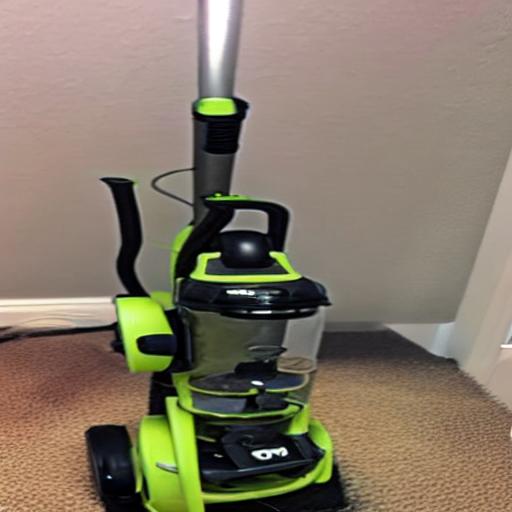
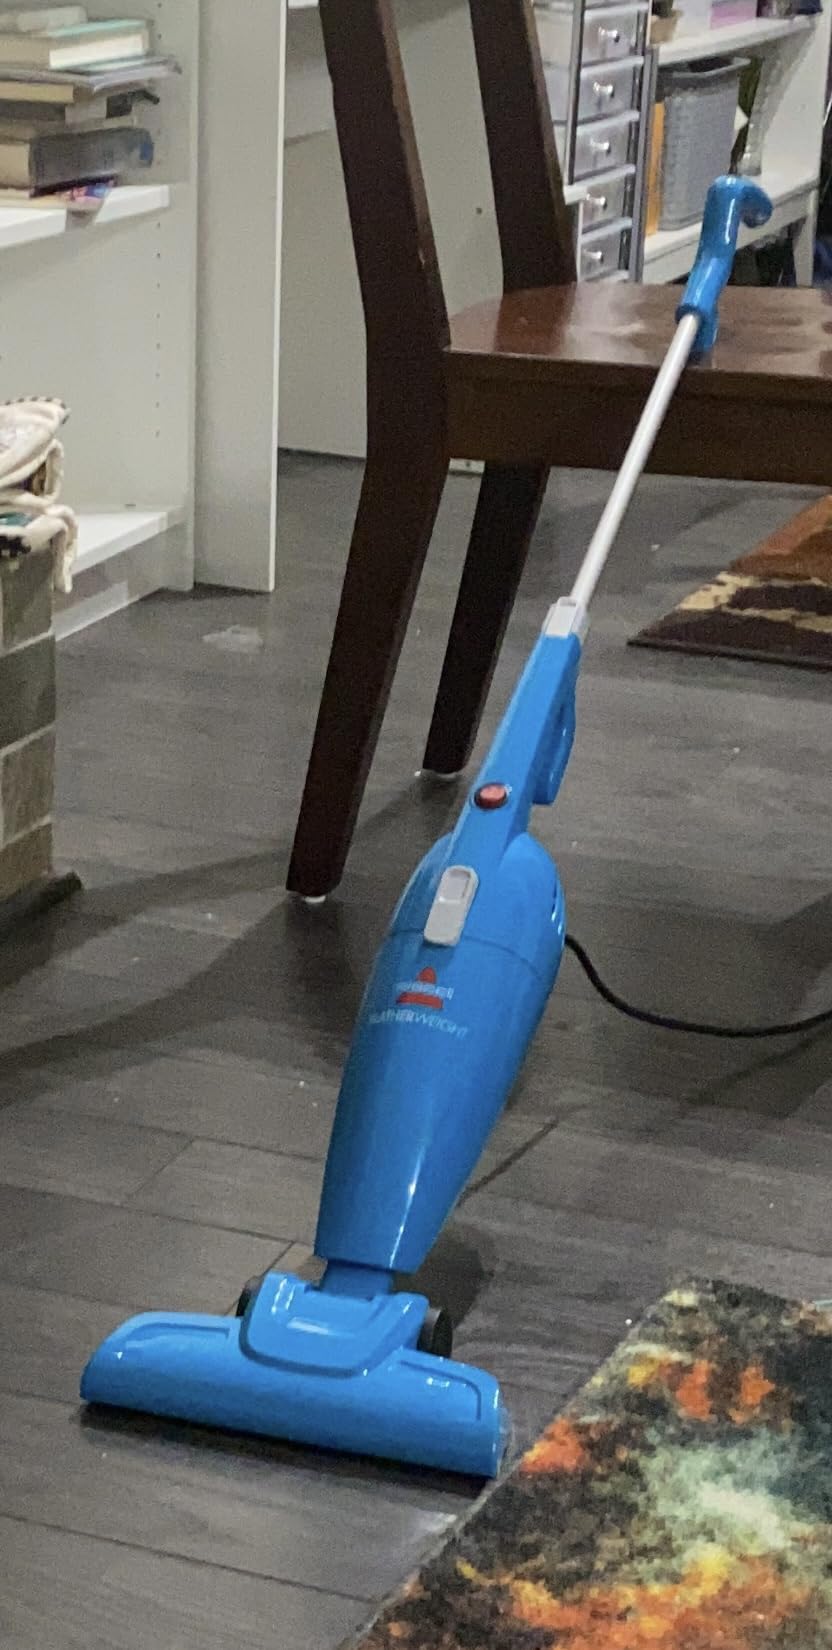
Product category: items_vacuum
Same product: no